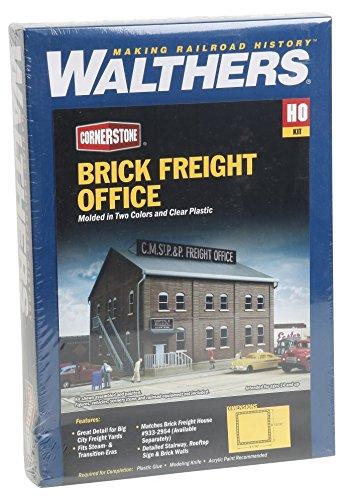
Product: Walthers Cornerstone Series Kit HO Scale Freight Office Kit
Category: Toys & Games | Hobbies | Trains & Accessories | Train Cars
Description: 1: 87 HO scale.
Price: $37.99
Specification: ProductDimensions:14.4x2.2x9.8inches|ItemWeight:9.6ounces|ShippingWeight:1.15pounds(Viewshippingratesandpolicies)|DomesticShipping:ItemcanbeshippedwithinU.S.|InternationalShipping:ThisitemcanbeshippedtoselectcountriesoutsideoftheU.S.LearnMore|ASIN:B0018Q5ILQ|Itemmodelnumber:933-2953|Manufacturerrecommendedage:14yearsandup